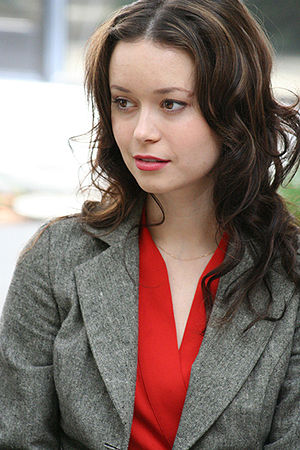
Summer Glau
Summer Glau
Summer Glau er en amerikansk skuespiller. Hun er blandt andet kendt som River Tam i Firefly og Serenity og som Cameron i Terminator: The Sarah Connor Chronicles.